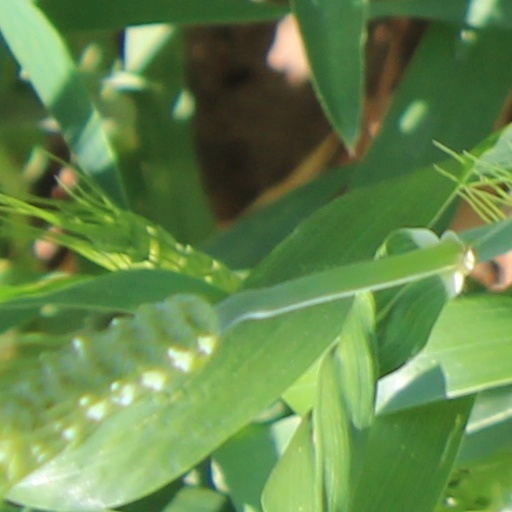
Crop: wheat